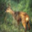
Label: deer